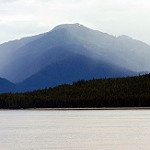
Label: mountain